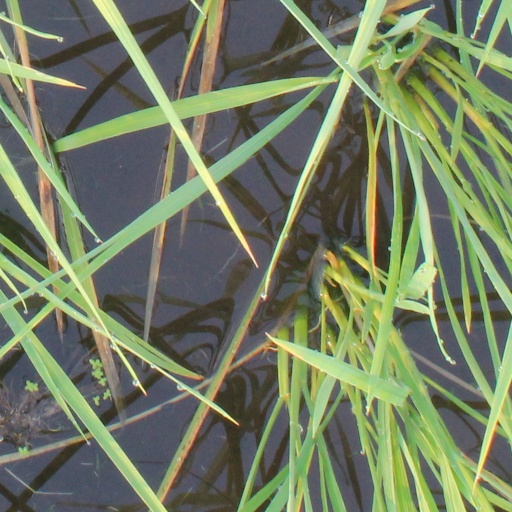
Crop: rice